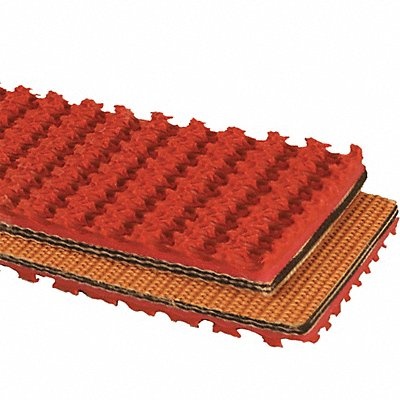
Conveyor Belt 3Ply 225 Ntrle Rd 30InW
High-Grip Multi-Ply Conveyor Belt Nitrile Rubber 9/32 in Belt Thickness 30 in Belt Width Cut to Length (15 ft Minimum) Overall Length Red Maximum Working Tension 225 piw Alligator Lacing Clipper Lacing Staple-Style Alligator Lacing Belt Ply 3 Top Surface Roughtop Bottom Surface Bare
Brand: APACHE INC.
Category: Business & Industrial > Material Handling > Conveyors > Belt Conveyors